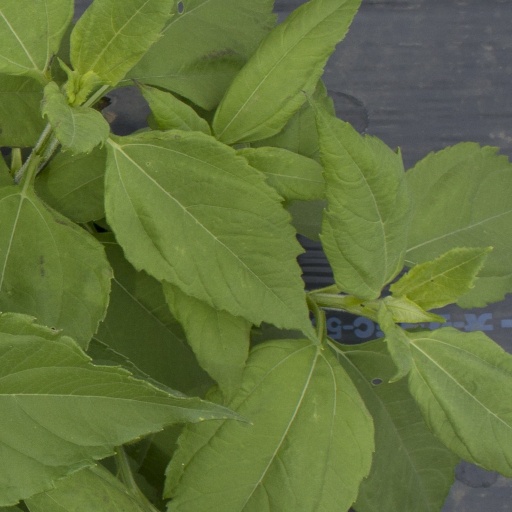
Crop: Jerusalem artichoke